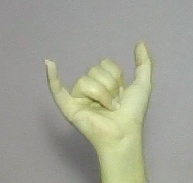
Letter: ya